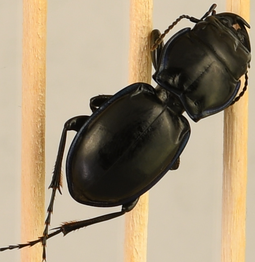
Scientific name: Pasimachus elongatus
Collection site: Northern Great Plains Research Laboratory NEON (NOGP), plot NOGP_008